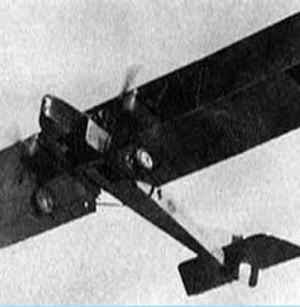
Le Farman F.50 est un bombardier français bimoteur conçu par Henri Farman et mis en service dans les dernières semaines de la Première Guerre mondiale.